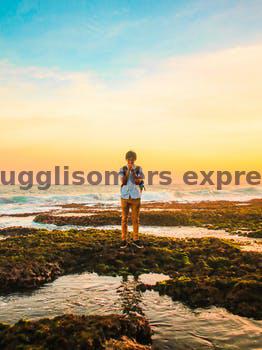
Label: Watermark